Kuning
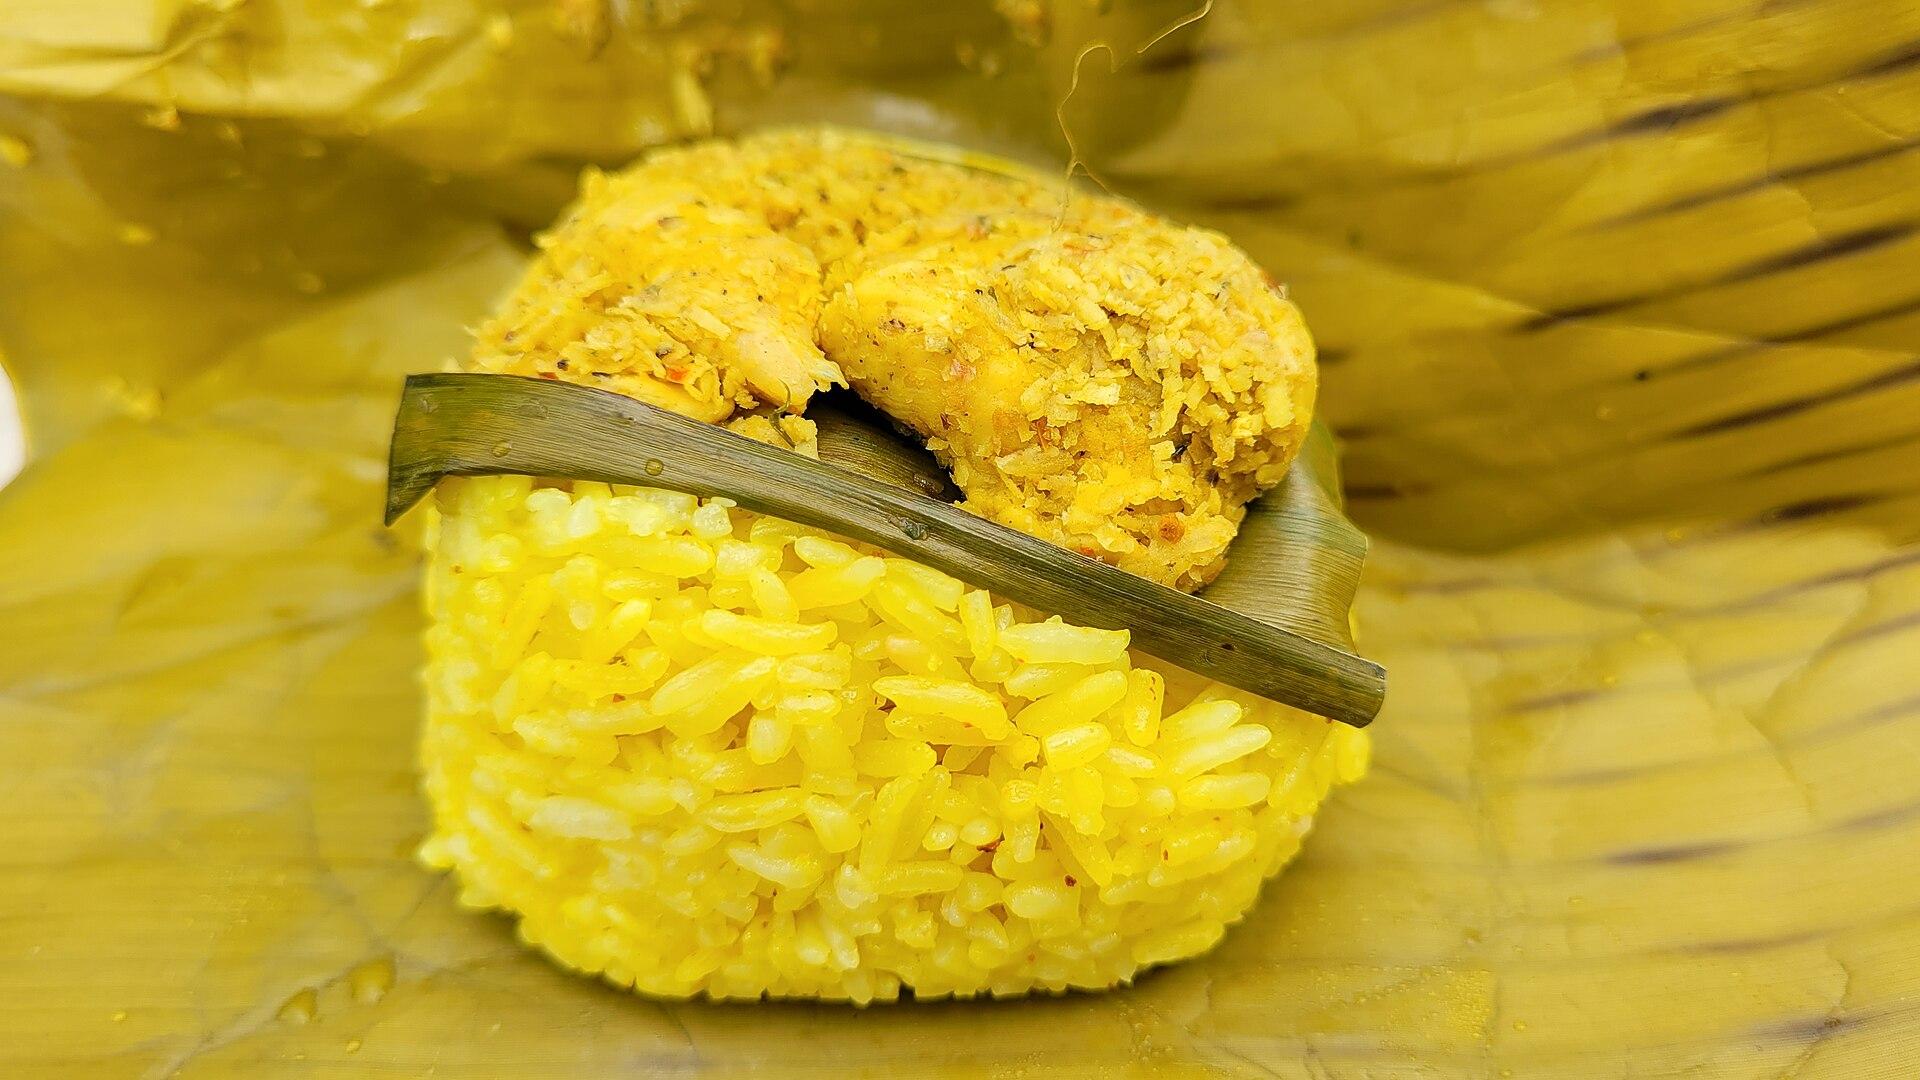
Also known as:
Category: rice (mixed rice)
Cuisine: Filipino
Associated cuisines: Filipino, Indonesian, Mindanao
Area: Mindanao
Countries: Philippines
Region: South Eastern Asia, , , ,
The is a rice dish cooked with turmeric, lemongrass, salt, bay leaves, and other spices to taste.